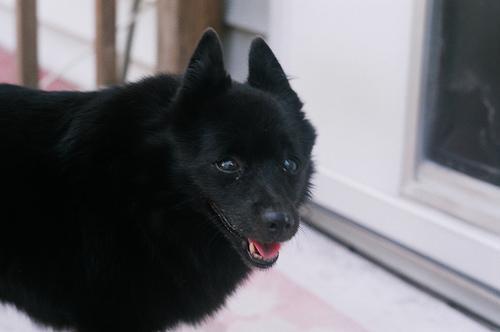
schipperke